Hardy Ivy Park

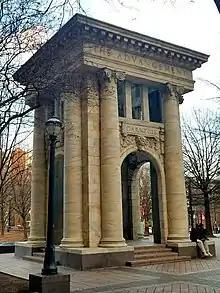
Carnegie Education Pavilion at Hardy Ivy Park

The namesake for the park is Hardy Ivy, who is generally considered the first person of European descent to settle in what is now Atlanta. According to "The Atlanta Journal-Constitution", the name was chosen to appease the Ivy family after Ivy Street was renamed Peachtree Center Avenue in the late 20th century. The park is located on a small triangular tract of land at the divergence of Peachtree Street and West Peachtree Street in downtown.